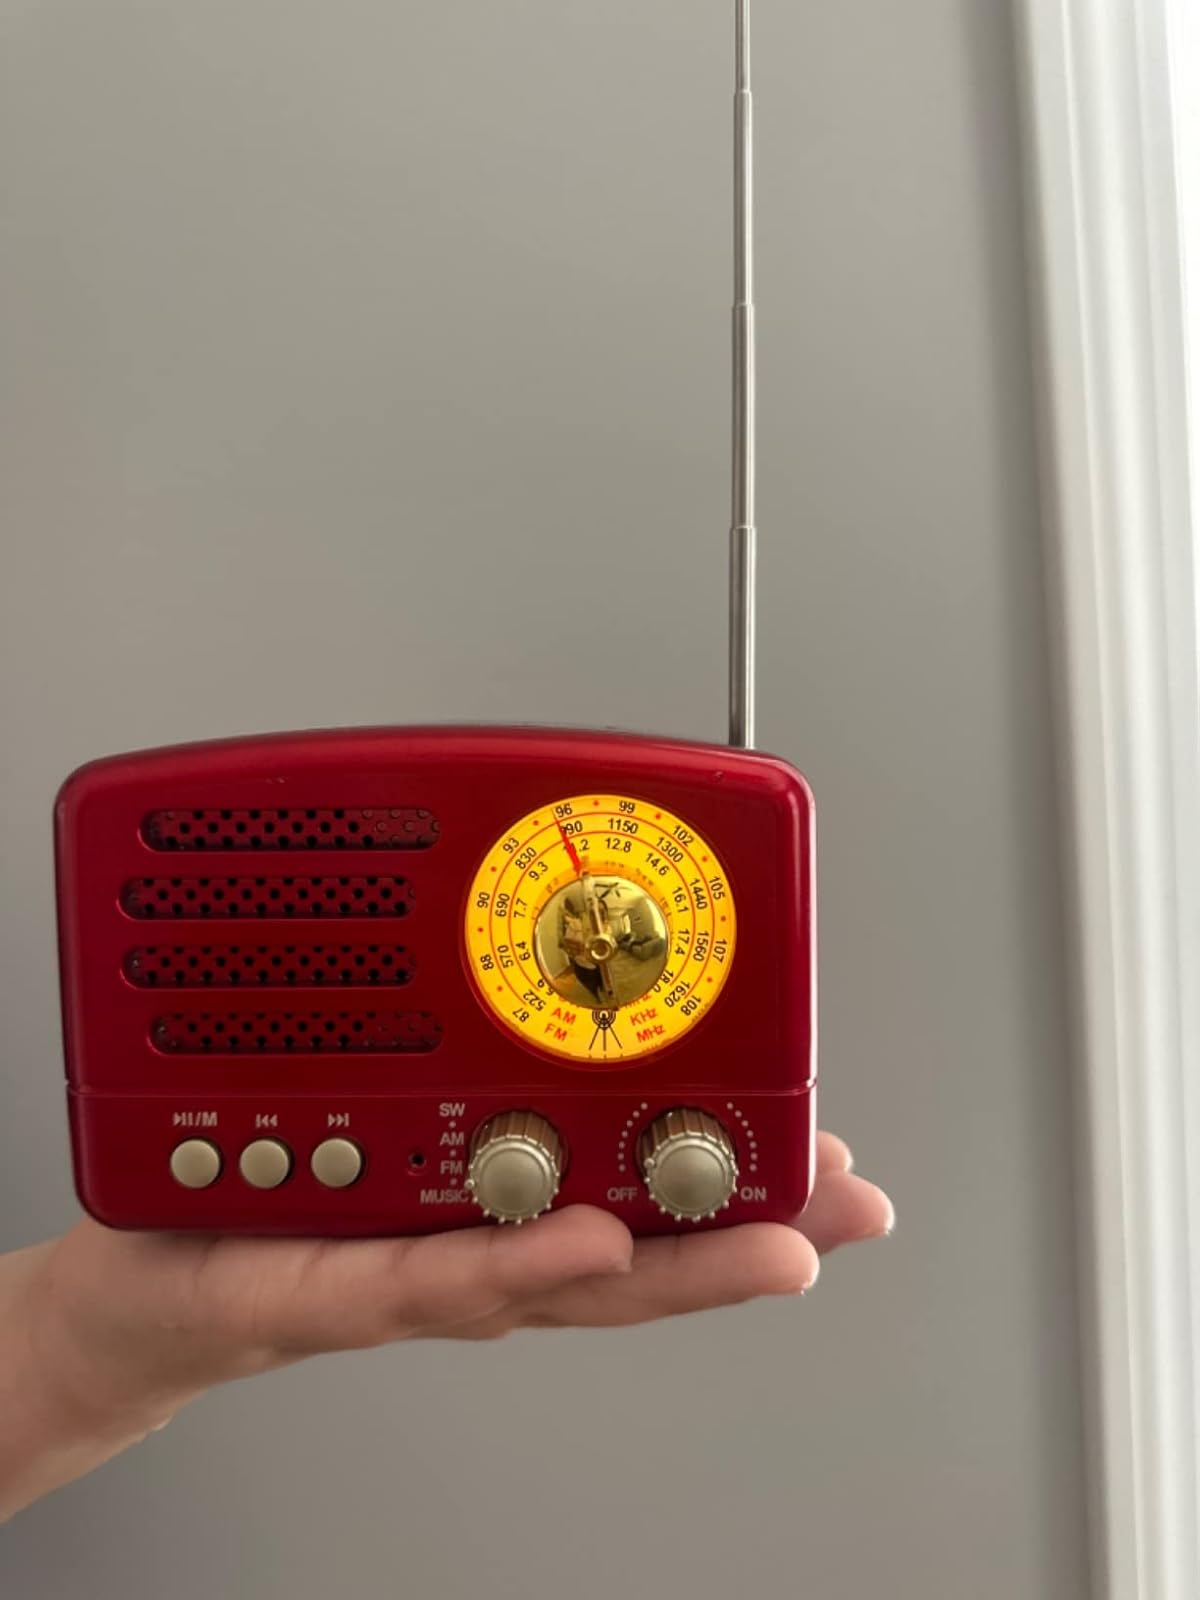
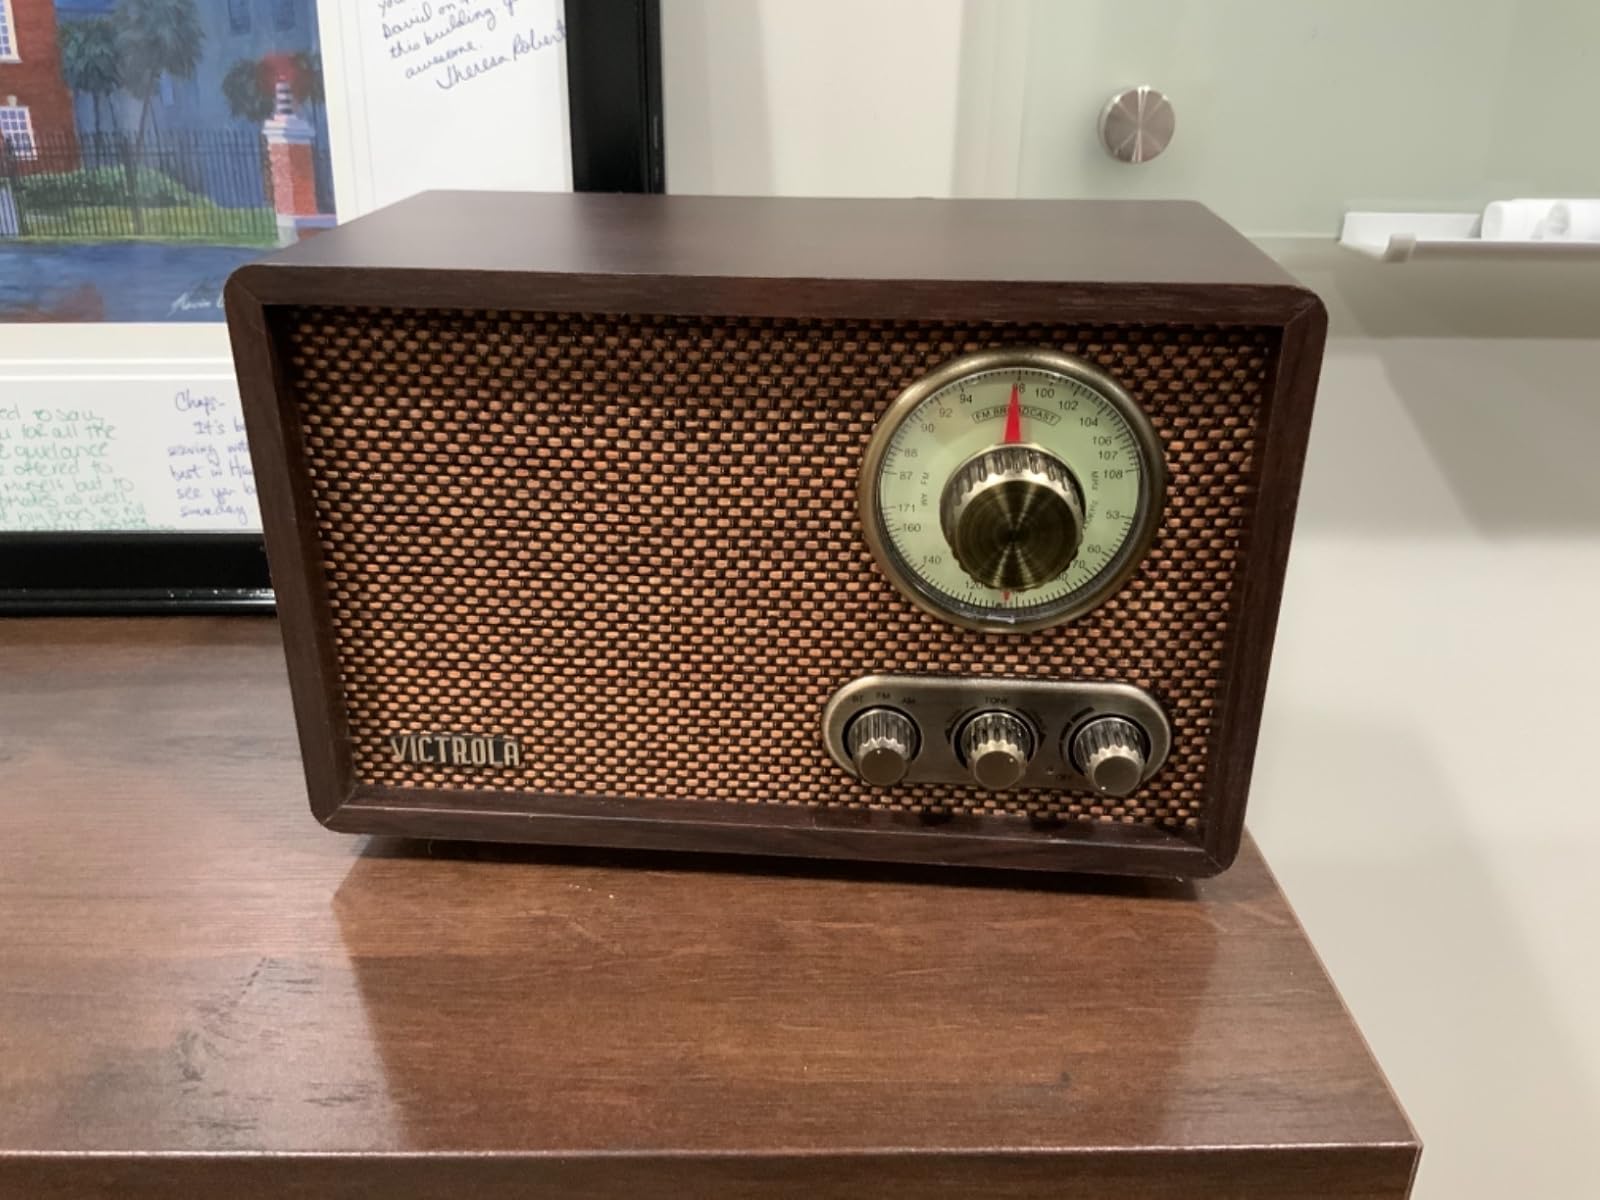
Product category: radio
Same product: no